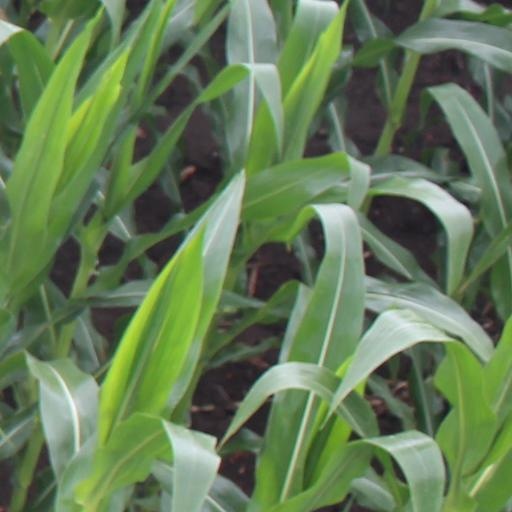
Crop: maize; corn